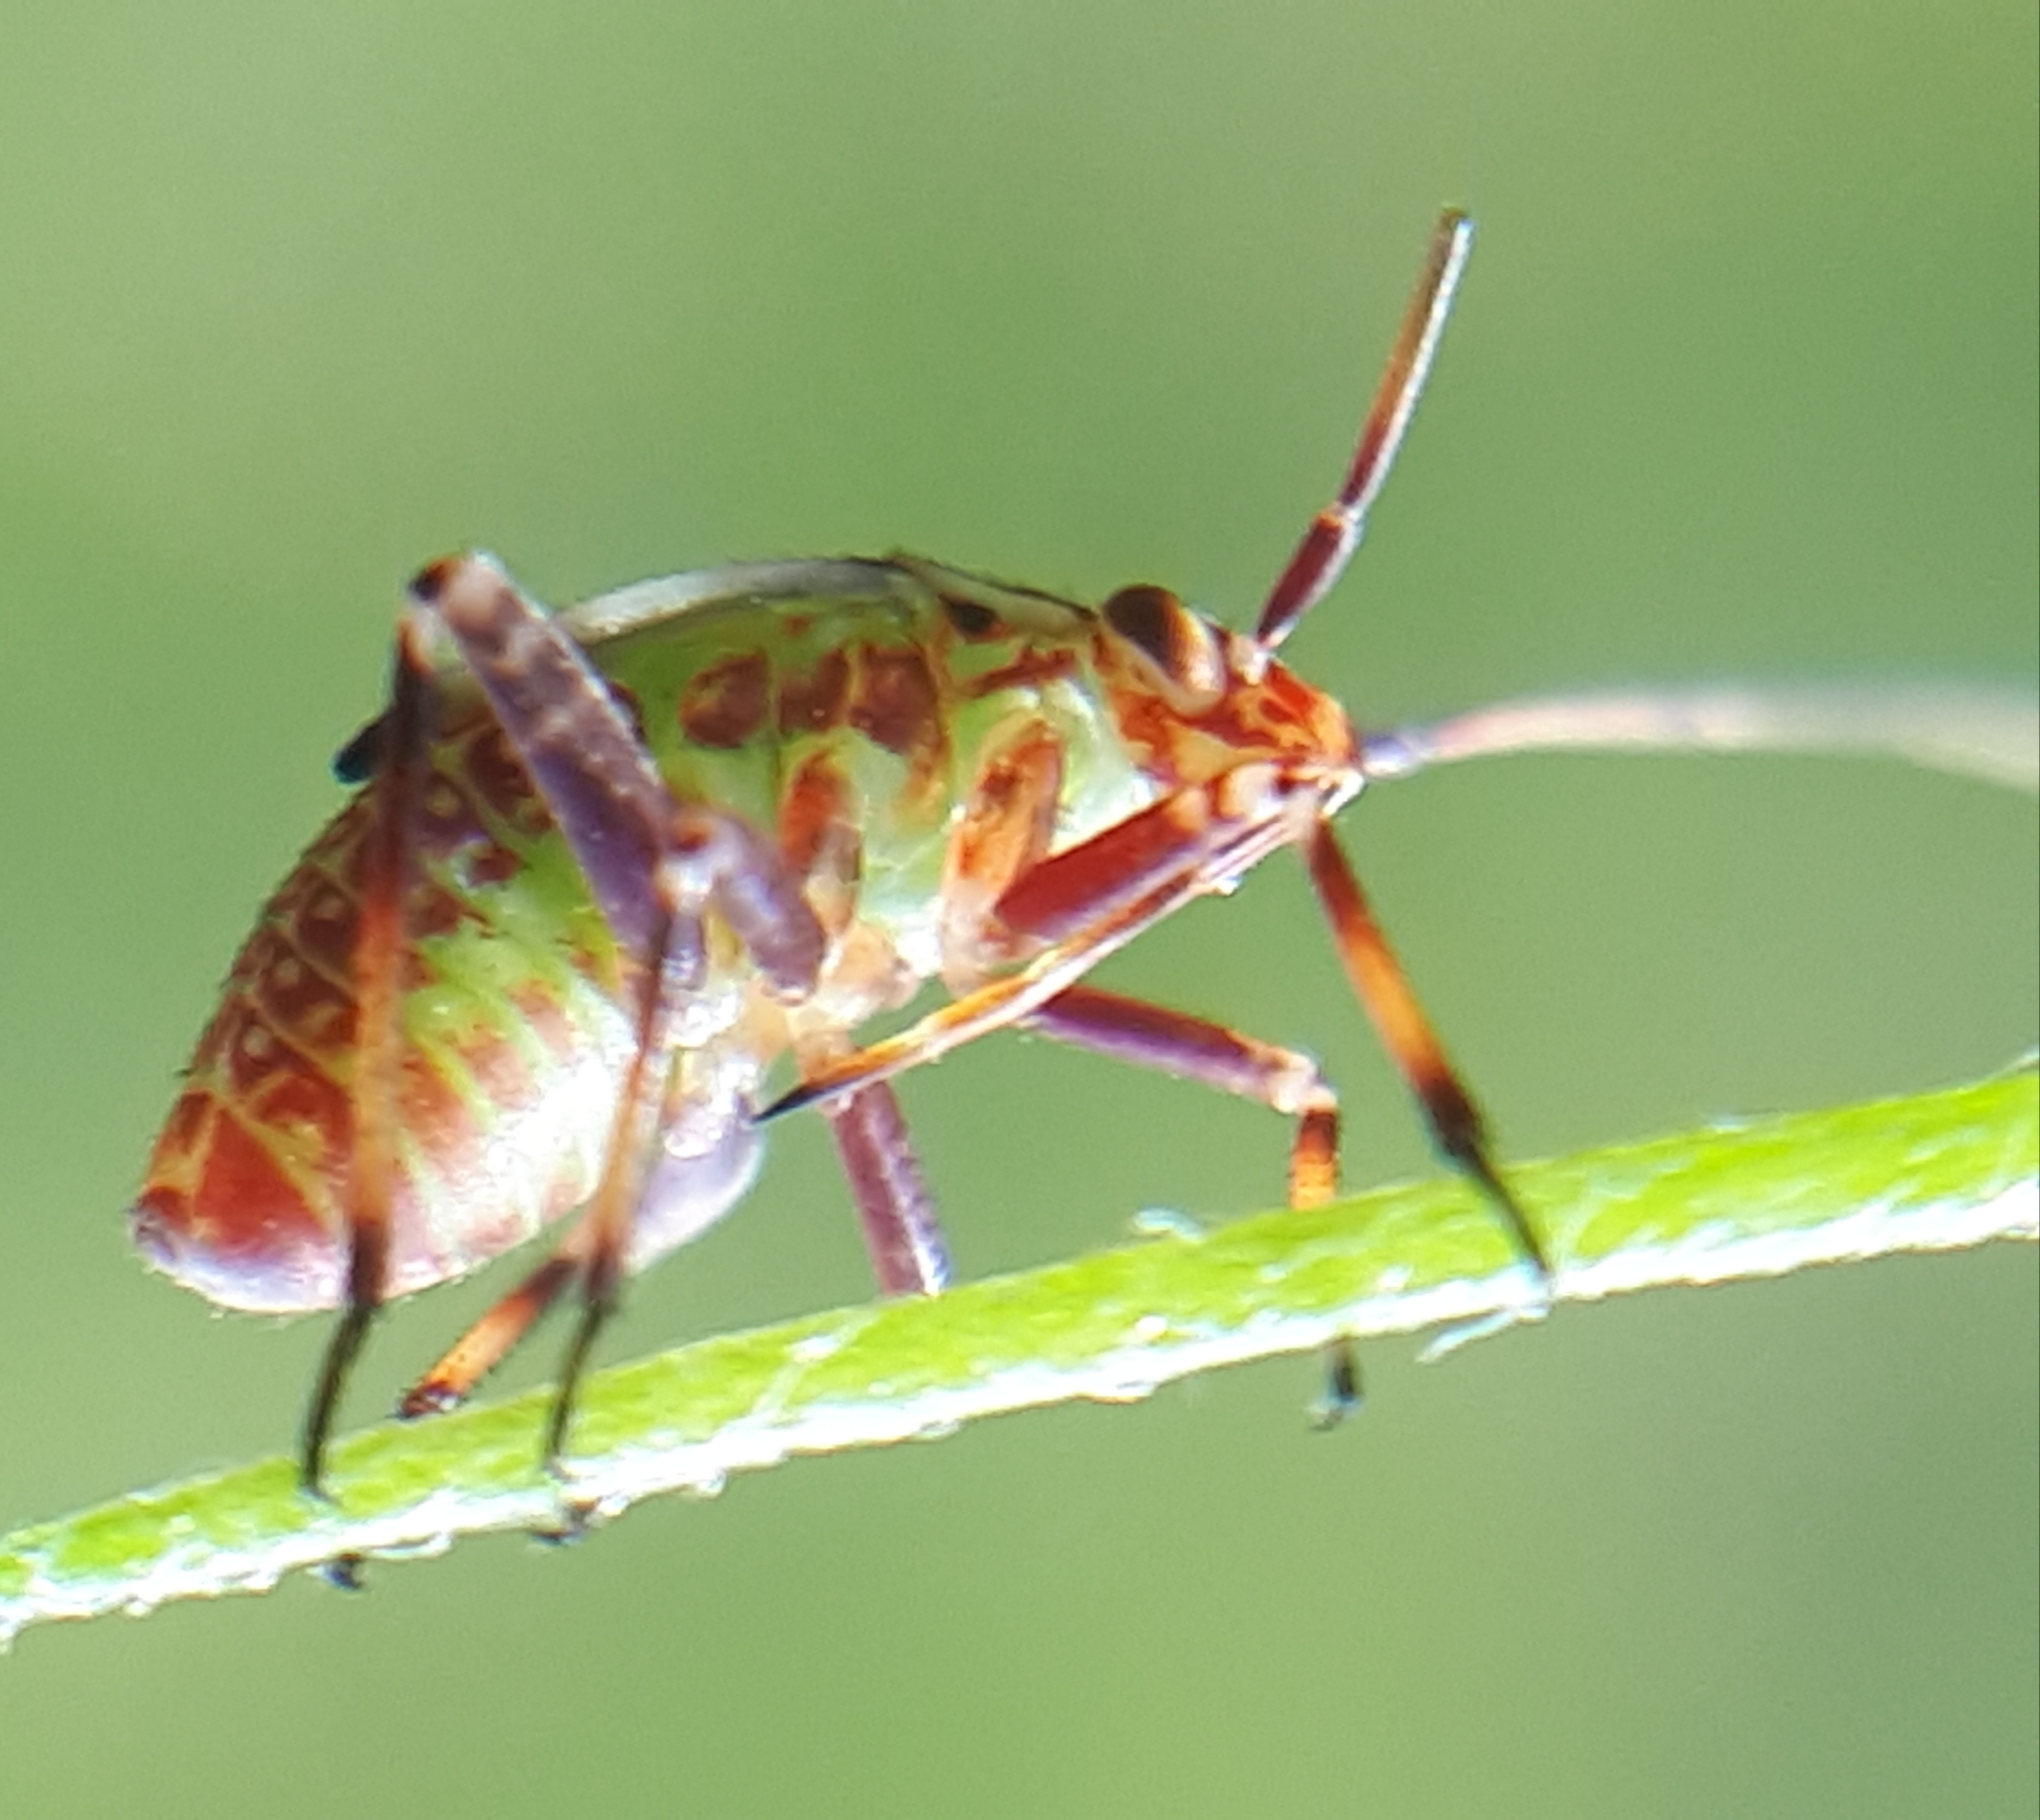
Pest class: lygus_bug